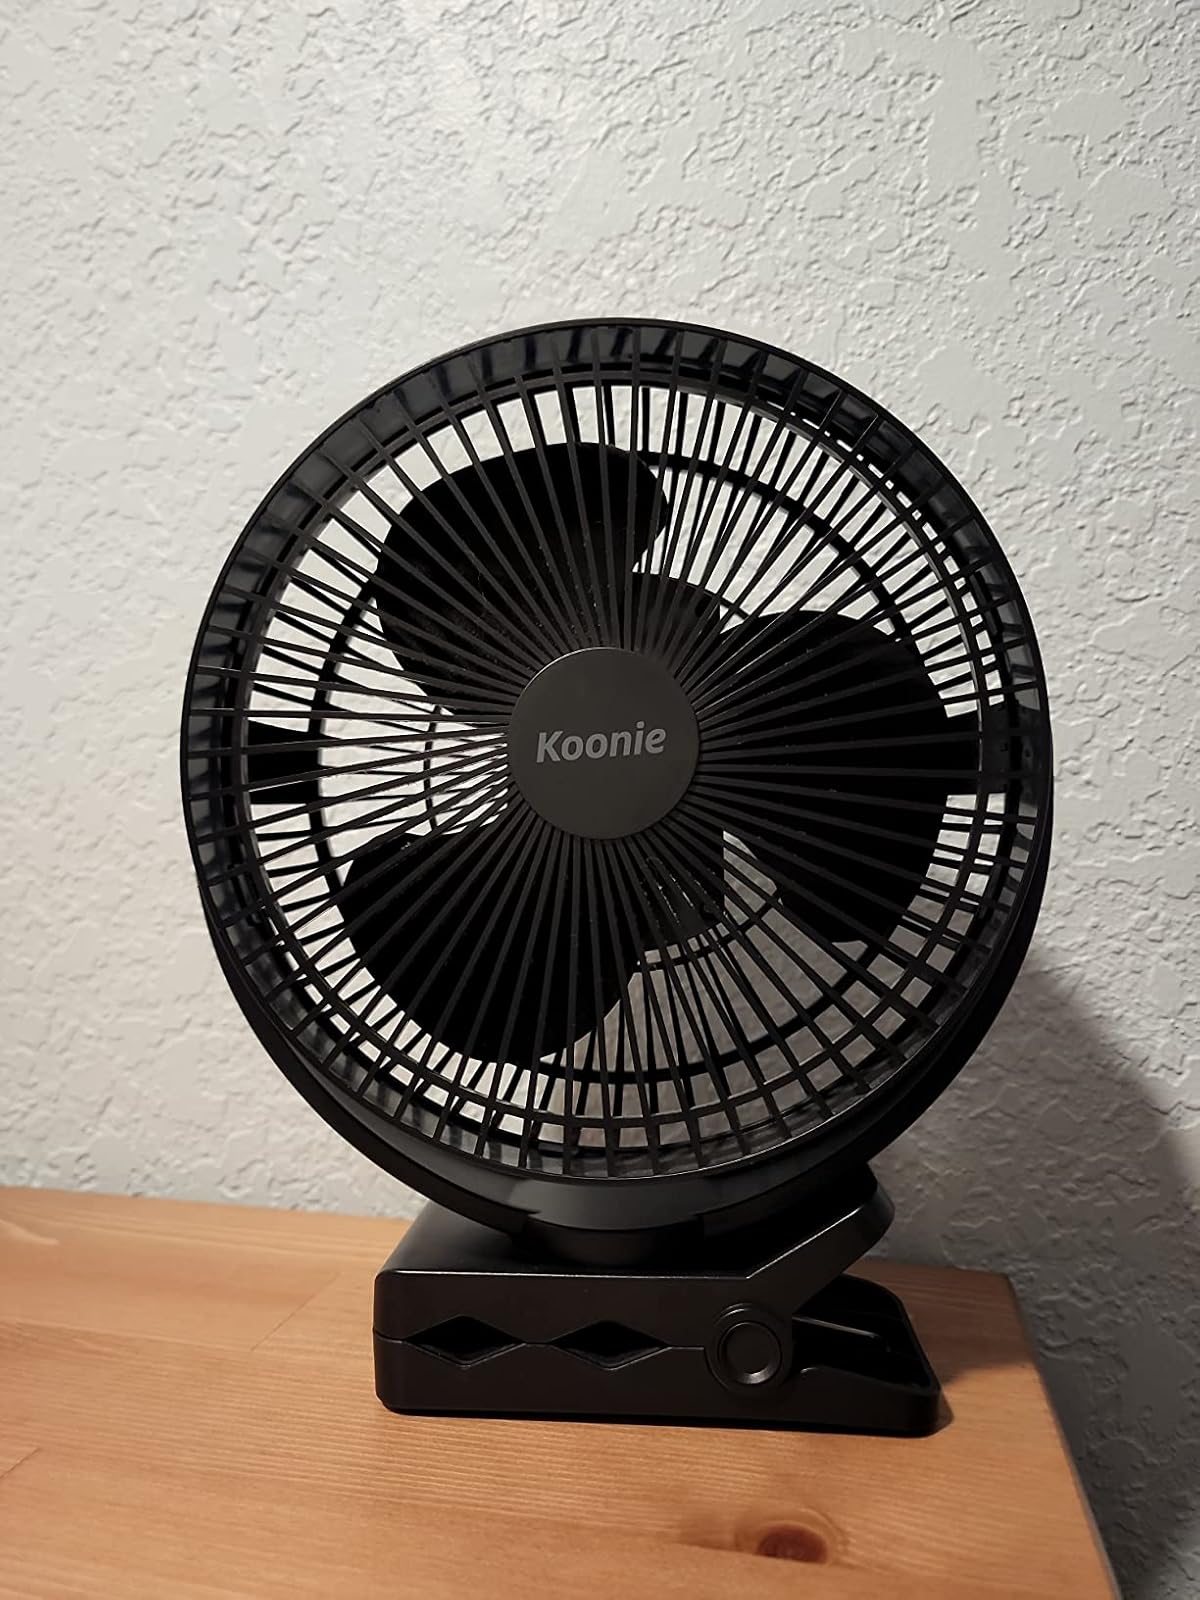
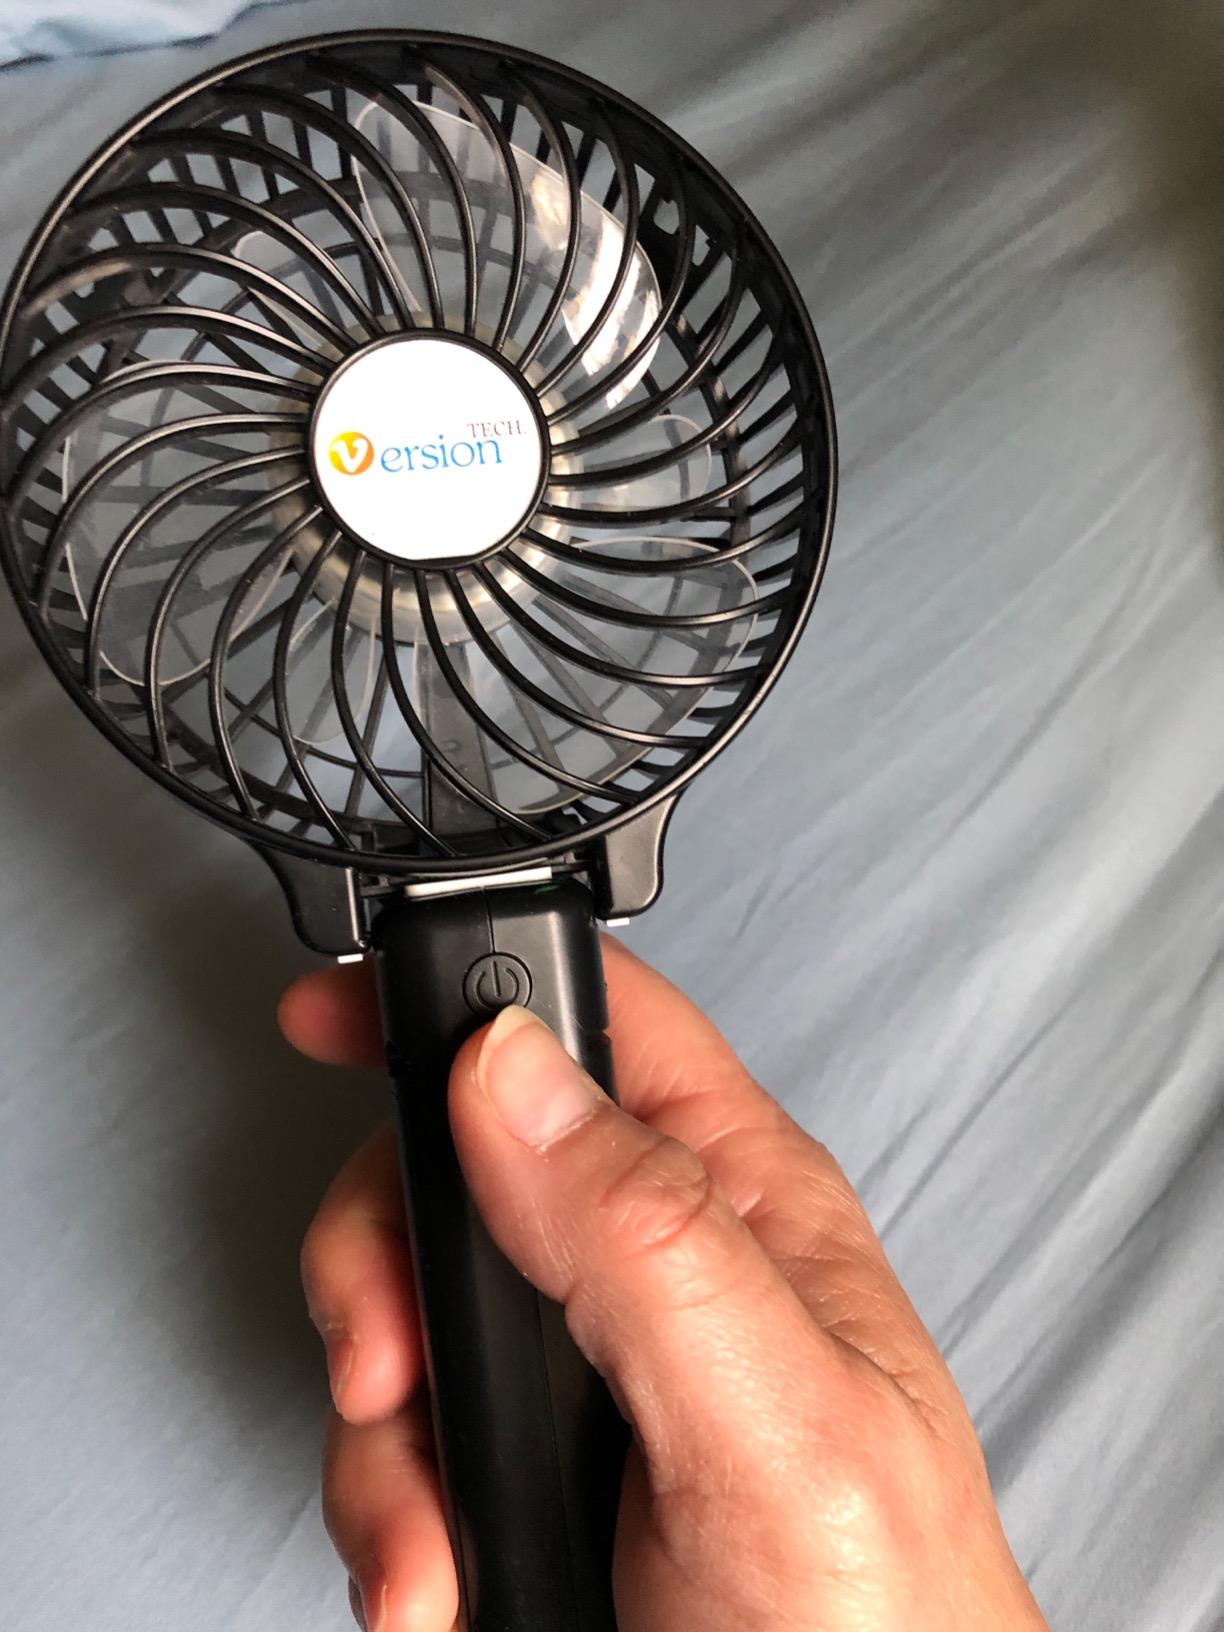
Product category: fan
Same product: no